Paradise Jam

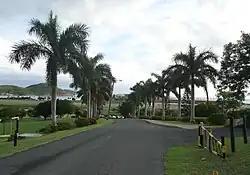
View from the University of the Virgin Islands campus

The U.S. Virgin Islands Paradise Jam is an NCAA college basketball tournament that takes place annually in late November. The men's tournament typically takes place the week before Thanksgiving, with the women's tournament occurring during Thanksgiving week. It is held at the Elridge Wilburn Blake Sports and Fitness Center on the campus of the University of the Virgin Islands in Charlotte Amalie, Saint Thomas, U. S. Virgin Islands. Liberty is the defending men's champion. Kansas and Florida State are the defending women's champions in the Island and Reef divisions, respectively.